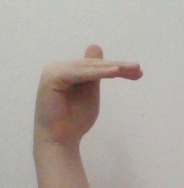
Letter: khaa